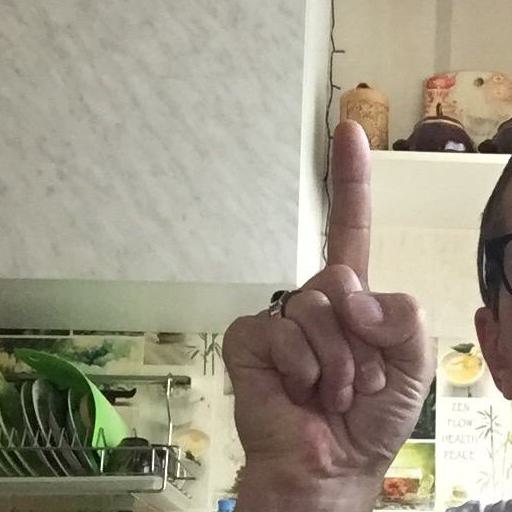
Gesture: one